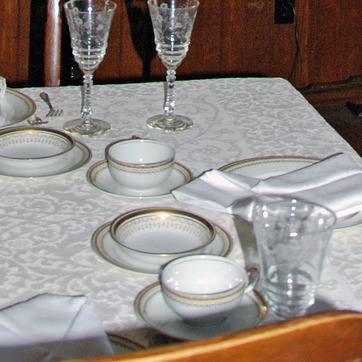
Material: ceramic